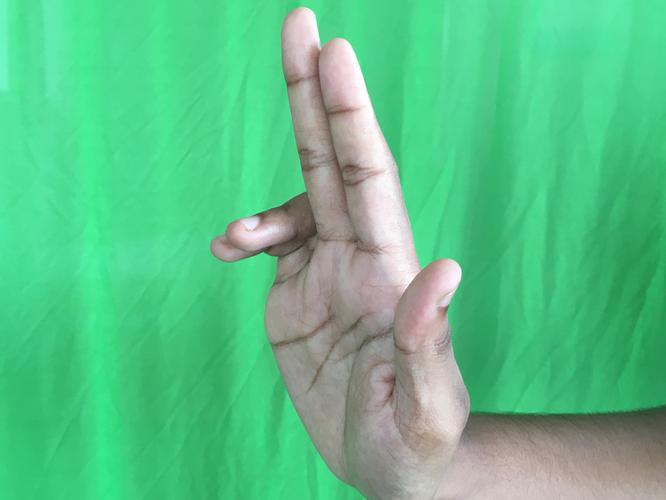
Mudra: Ardhapathaka
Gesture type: single_hand